Geology of Taiwan

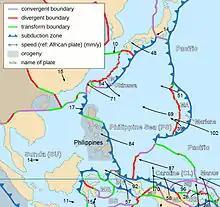
Taiwan lies on the western edge of the Philippine Plate.

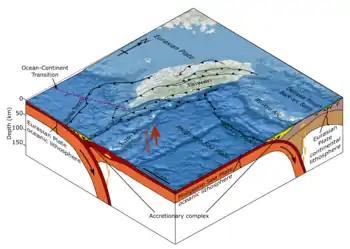

The island of Taiwan was formed approximately 4 to 5 million years ago at a convergent boundary between the Philippine Sea Plate and the Eurasian Plate. In a boundary running the length of the island and continuing southwards, the Eurasian Plate is sliding under the Philippine Sea Plate. In the northeast of the island, the Philippine Sea Plate slides under the Eurasian Plate.